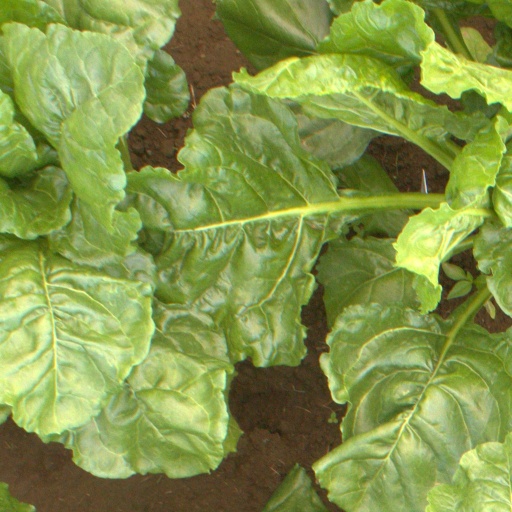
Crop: sugar beet